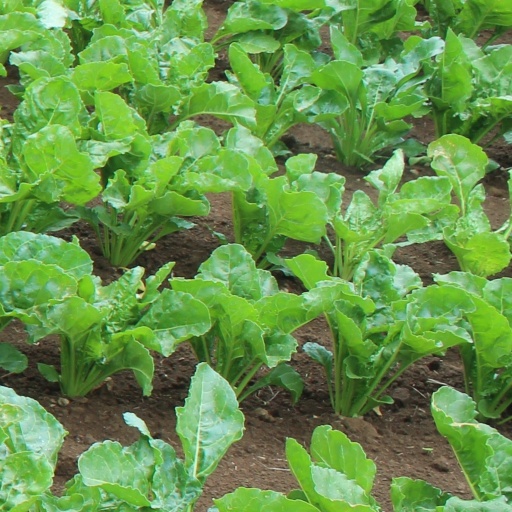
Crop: sugar beet